Raisina Hill

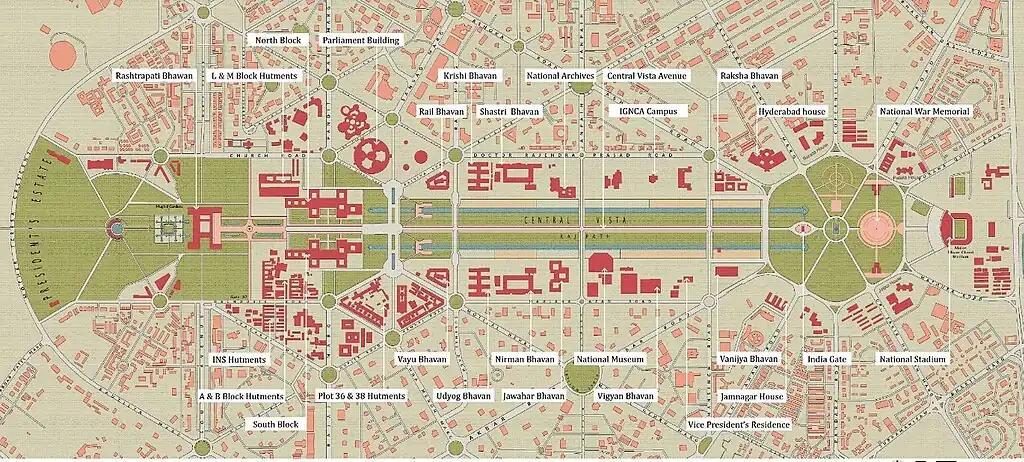
2019 master plan of Raisina Hill, showing the building and road layout

The British architect Edwin Landseer Lutyens, a major member of the city-planning process, was given the primary architectural responsibility. The completed Viceroy's House turned out very similar to the original sketches which Lutyens sent Herbert Baker, from Shimla, on 14 June 1912. Lutyens' design is grandly classical overall, with colours and details inspired by Indian architecture. Lutyens and Baker, who had been assigned to work on Viceroy's House and the Secretariat building, began on friendly terms. Baker had been assigned to work on the two secretariat buildings which were in front of the Viceroy's House. The original plan was to have Viceroy's House on the top of Raisina Hill, with the secretariats lower down. It was later decided to build it 400 yards back and put both buildings on top of the plateau. The contract was awarded to multiple contractors, including primarily Sir Sobha Singh.